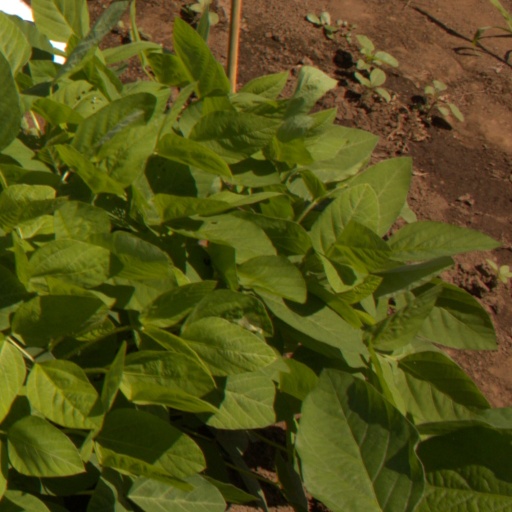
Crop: soybean